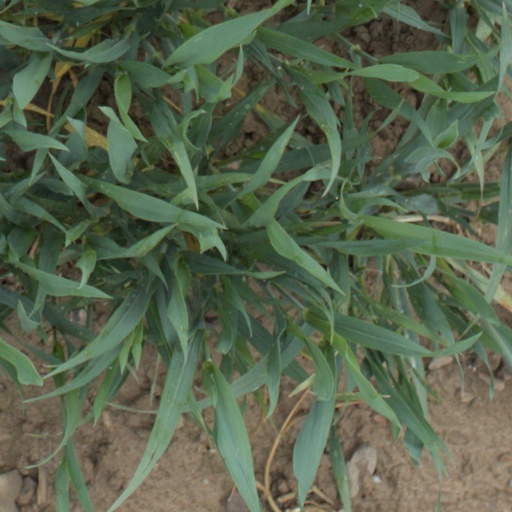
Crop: wheat